Perilous Dreams

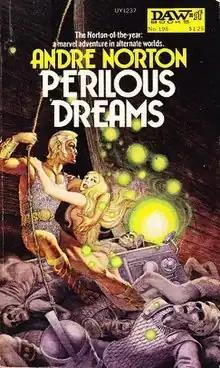
Cover of the first edition

Perilous Dreams is a collection of science fantasy short stories by American writer Andre Norton. It was first published in paperback by DAW Books in June 1976, with a cover and frontispiece by George Barr; it was reprinted in September 1978, July 1982 and September 1987. Barr's art was replaced with new art by Kevin Eugene Johnson and then Ken W. Kelly on the covers of the reprints, though the original frontispiece was retained. The book has also been translated into Italian. It was later gathered together with the author's novel "Knave of Dreams" into the omnibus collection "Deadly Dreams" (Baen Books, June 2011).